Brown coal mining limits in North Bohemia

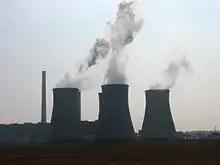
Počerady power plant

The Chvaletice deal immediately raised fears among other market players, such as that the sale of the plant to a company managed by Czech Coal executives would lead to all available coal disappearing from the Czech market. Moreover, Czech Coal also faced accusations from the Association of Heating Plants that it had intentionally provided government representatives, including the Ministry of Trade and Industry, with undervalued coal reserves and which were subsequently used in strategic government documents. “Our earlier suspicion that Czech Coal had purposefully underestimated opportunities for the mining of coal in order to push consumers to the wall and increase the price has been fully confirmed,” said Association of Heating Plants chairman and former premier Mirek Topolanek.